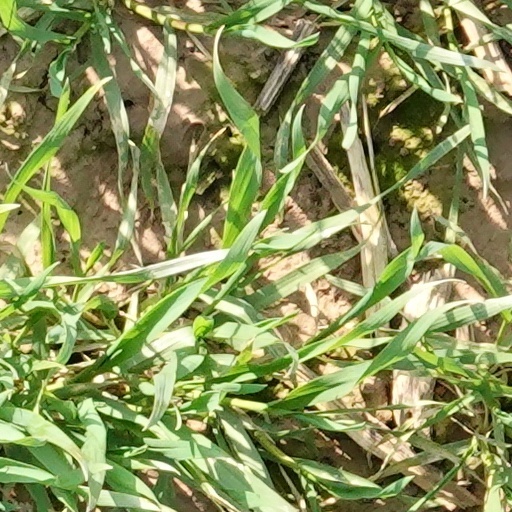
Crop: wheat